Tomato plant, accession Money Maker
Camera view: vertical (180 deg); turntable rotation: 120 degrees
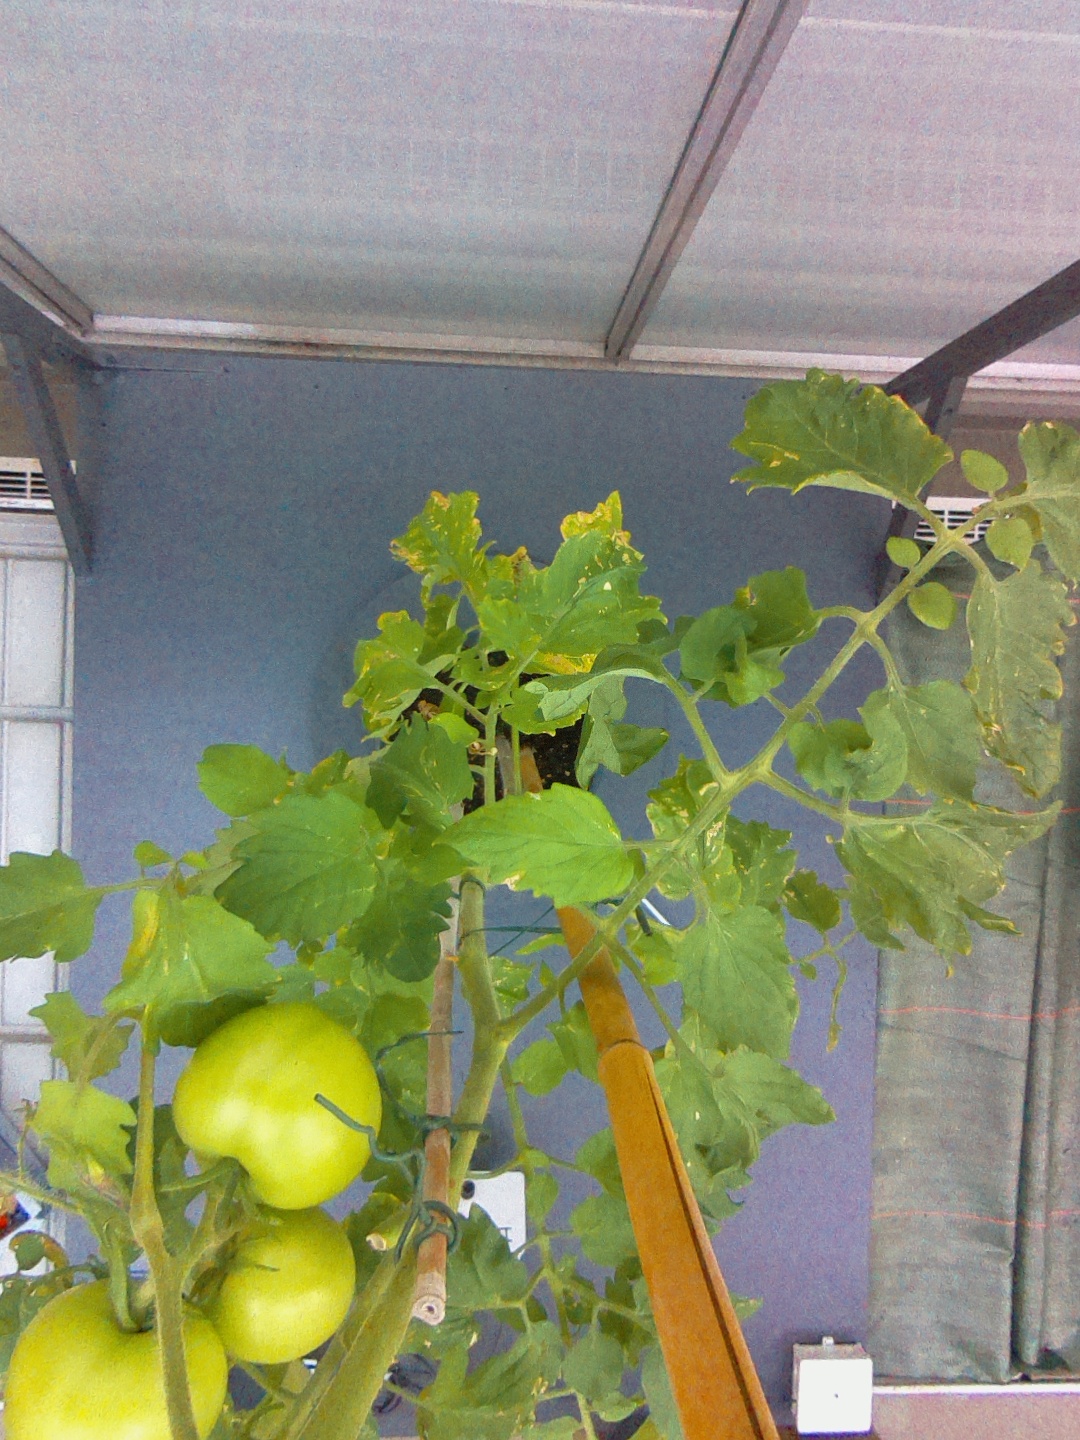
BBCH growth stage 77: 70%-80% of final fruit size